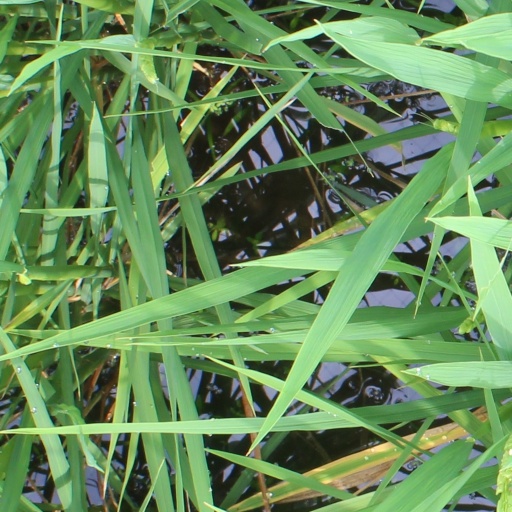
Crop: rice